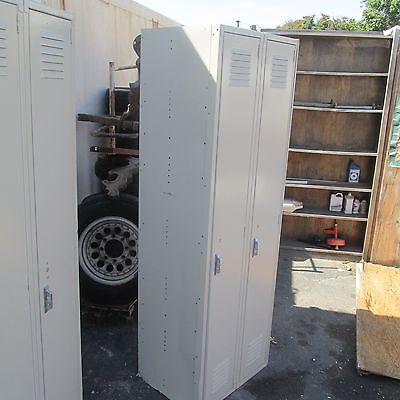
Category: cabinet